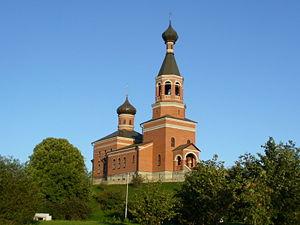
Maardu est une ville et une municipalité de la région du Harjumaa en Estonie. Elle est située au bord du golfe de Finlande et fait partie de l'aire urbaine de Tallinn.
Cet article donne une liste d'églises en Estonie.
Cet article est partiellement ou en totalité issu de l’article de Wikipédia en allemand intitulé « Liste der Städte in Estland ».